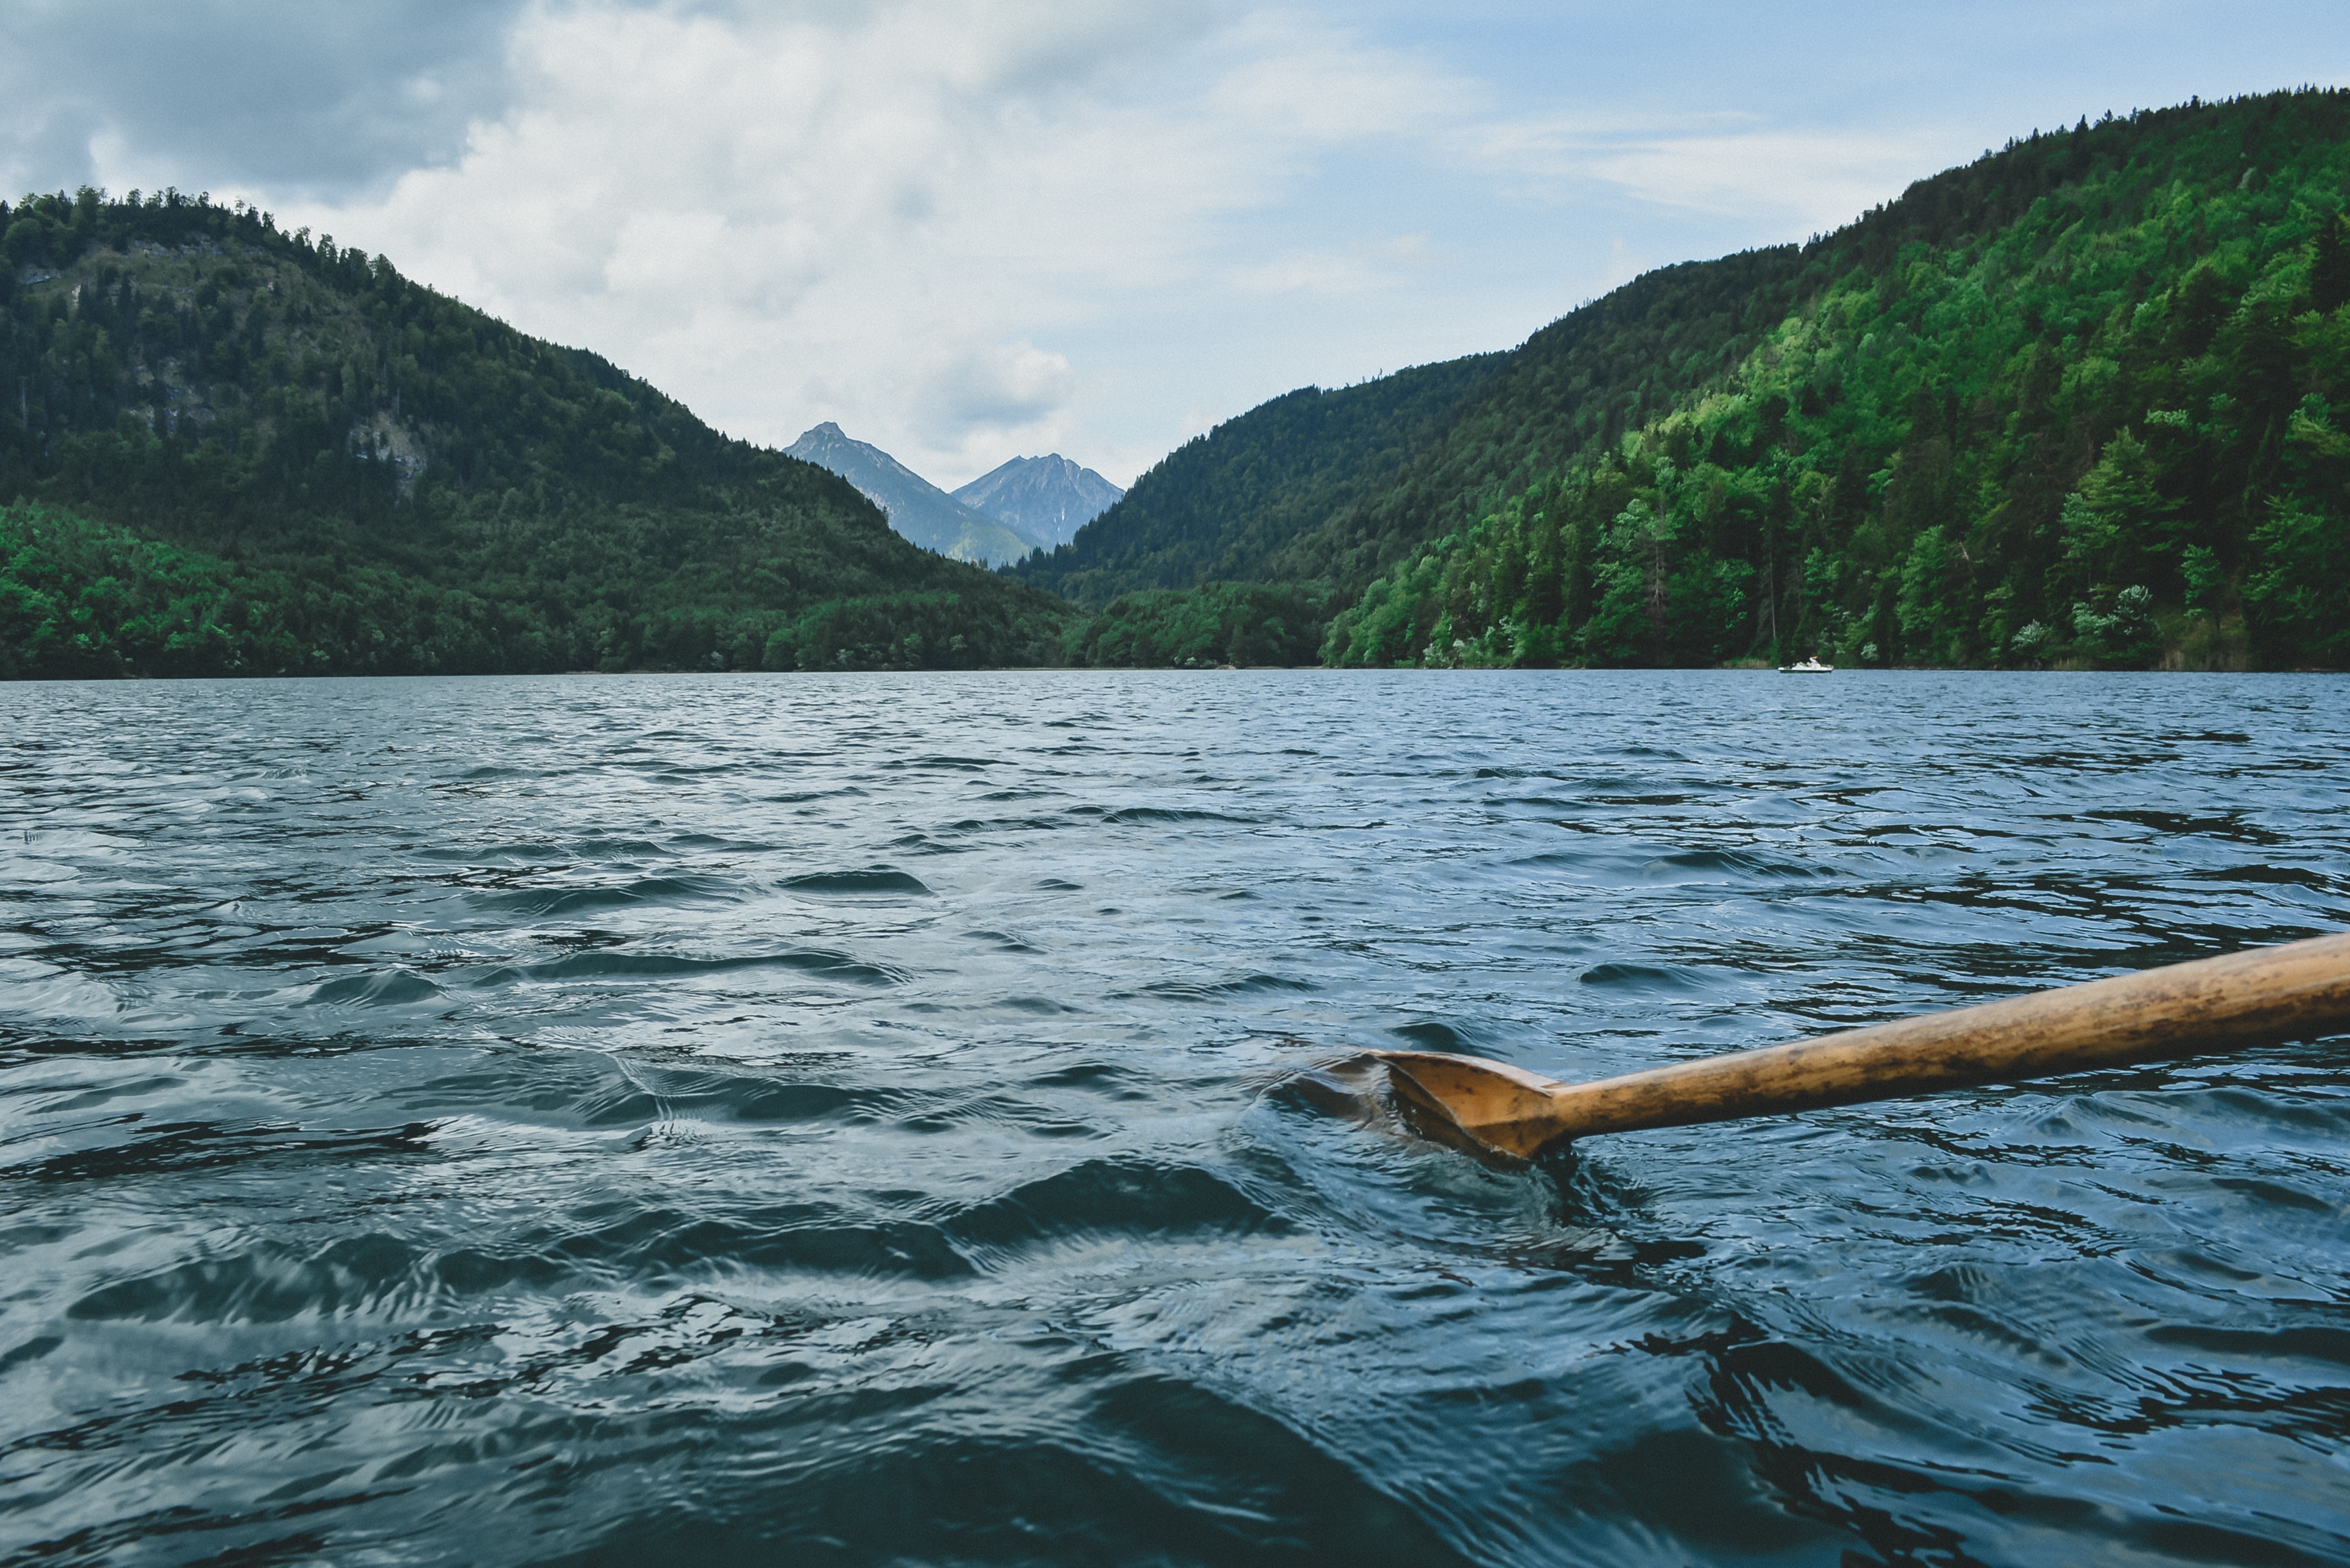
landscape, sea, forest, boat, lake, view, travel, canoe, oar, foliage, green, paddle, vehicle, scenery, bay, blue, fjord, reservoir, kayak, trees, hills, waves, boating, mountains, vegetation, peaks, loch, watercraft rowing